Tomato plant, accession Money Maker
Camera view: tilt-top (135 deg); turntable rotation: 90 degrees
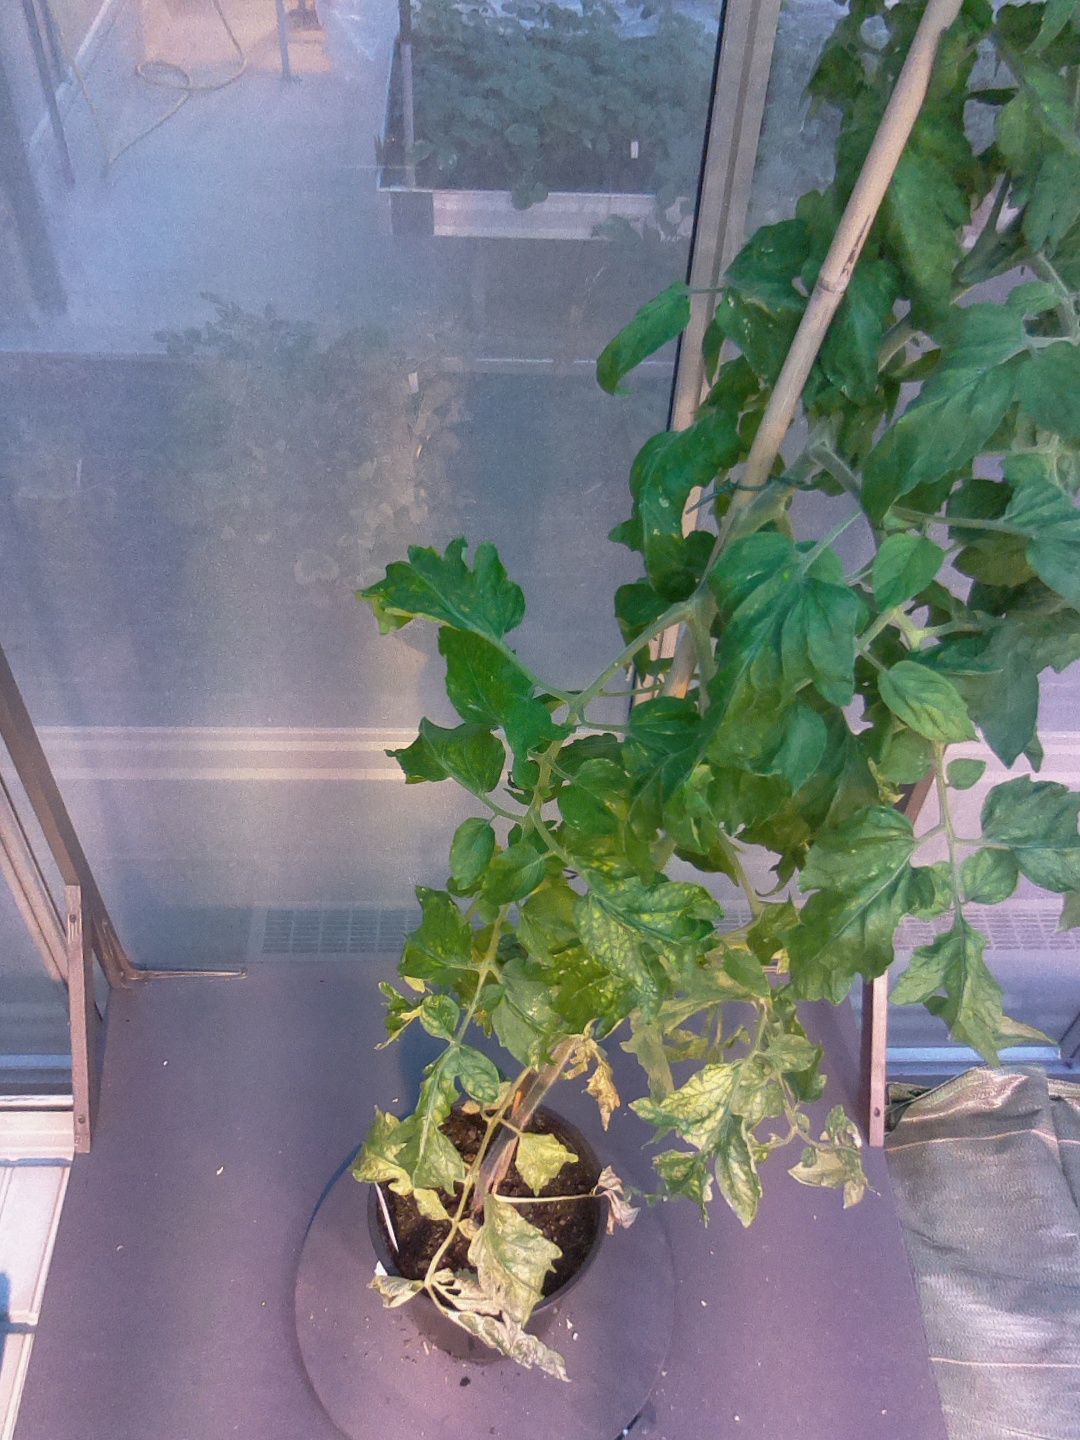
BBCH growth stage 70: Fruits at the main stem or branches visibles